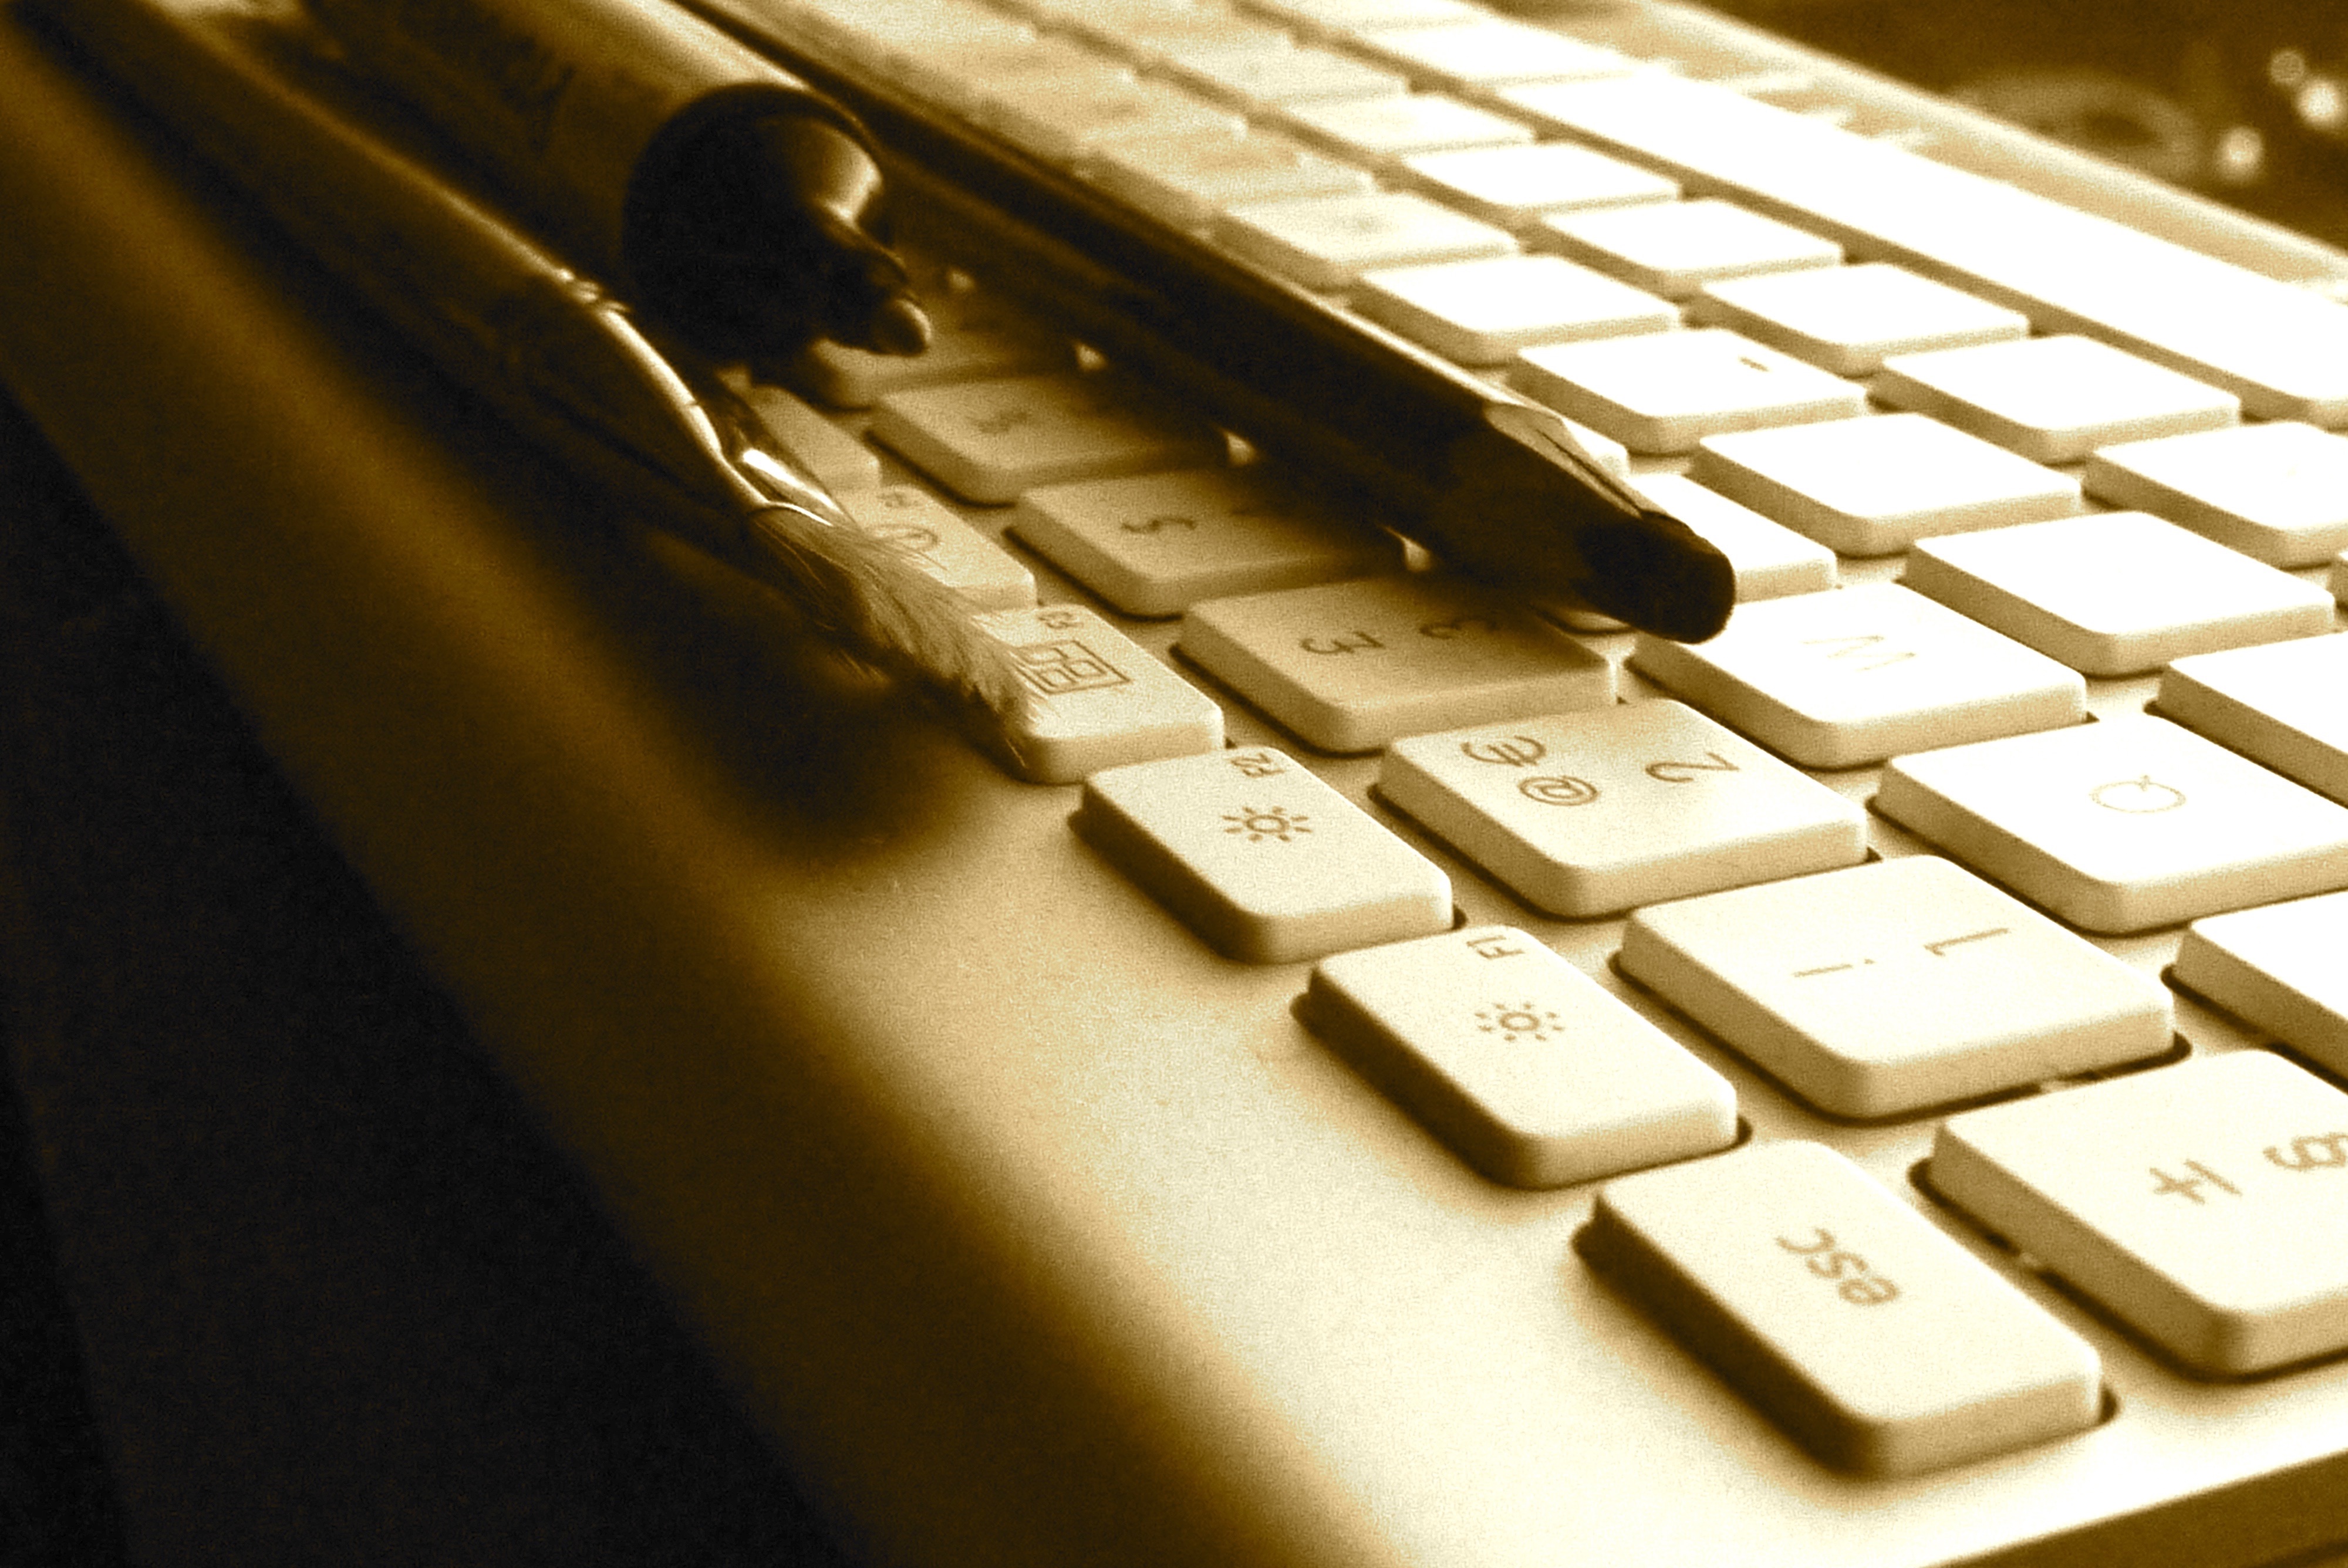
writing, close up, computer keyboard, musical keyboard